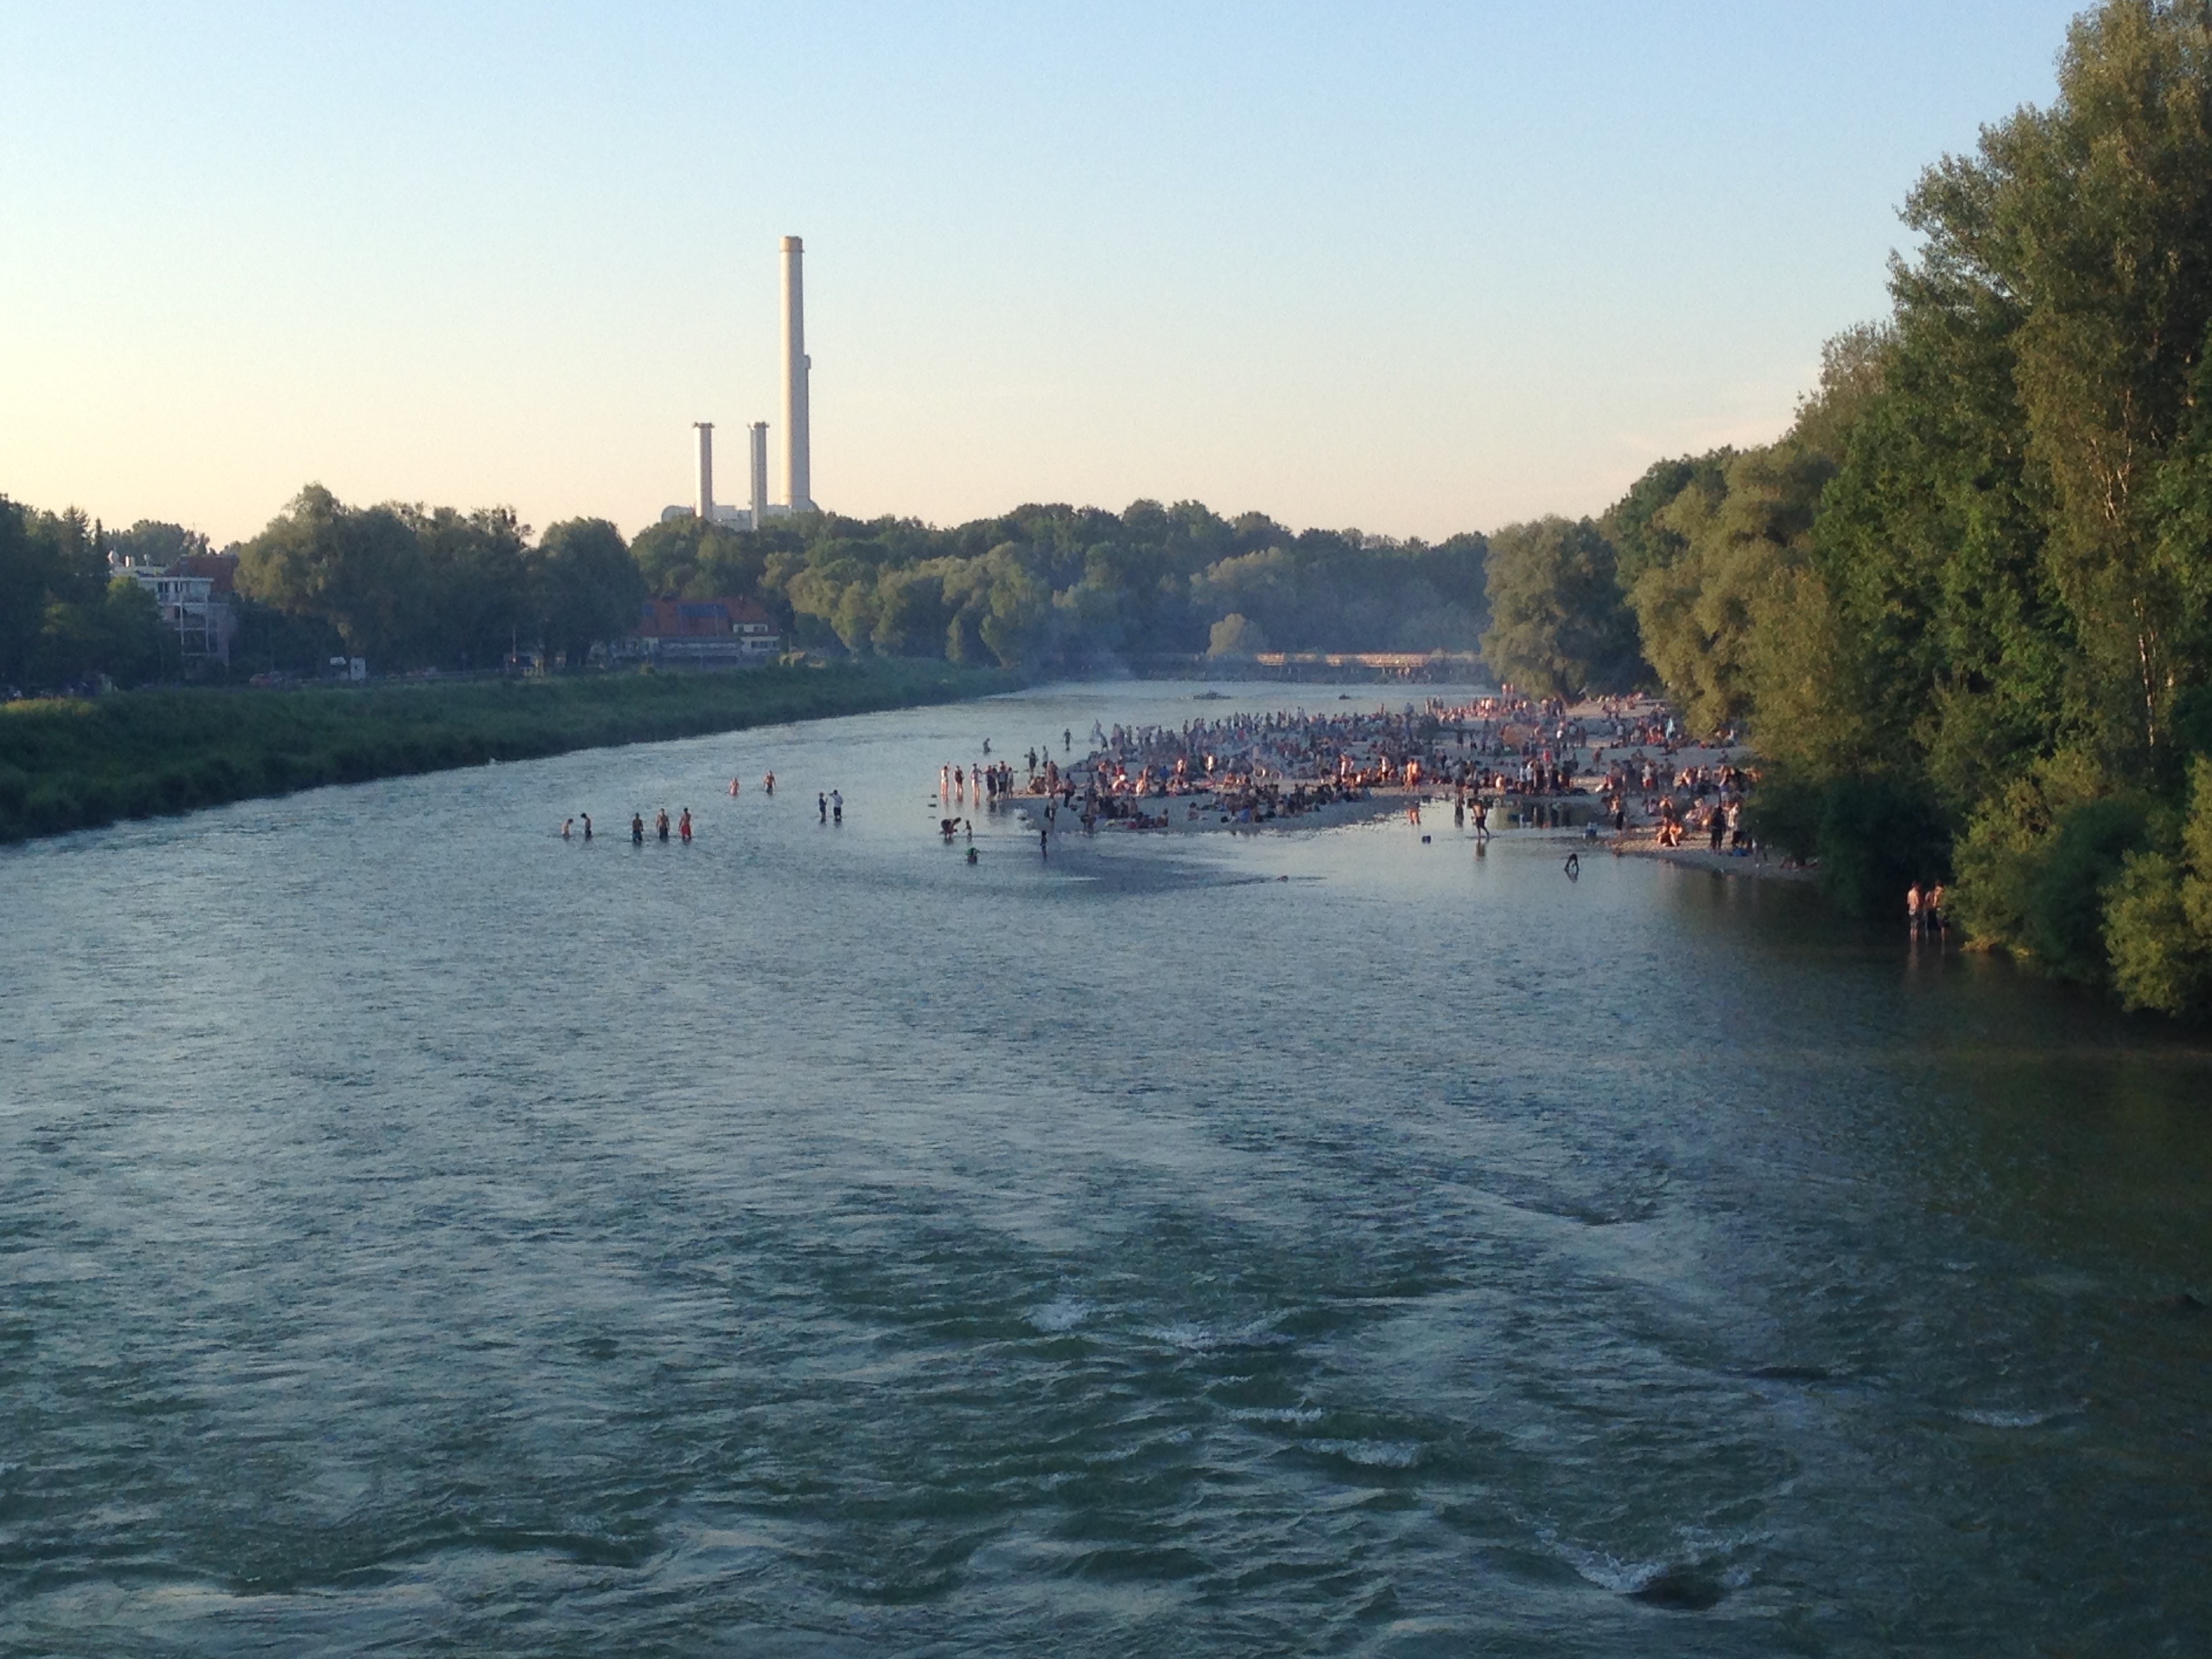
sea, water, bridge, lake, river, reflection, vehicle, bay, reservoir, waterway, body of water, boating, channel